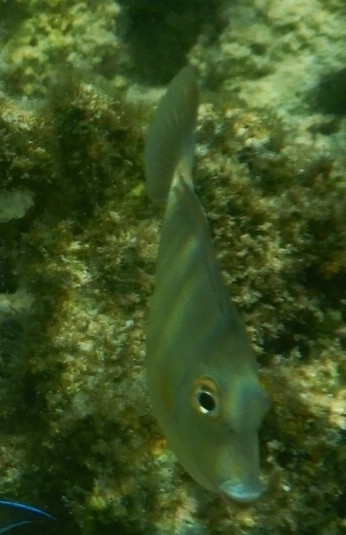
Naso unicornis (Bluespine Unicornfish)